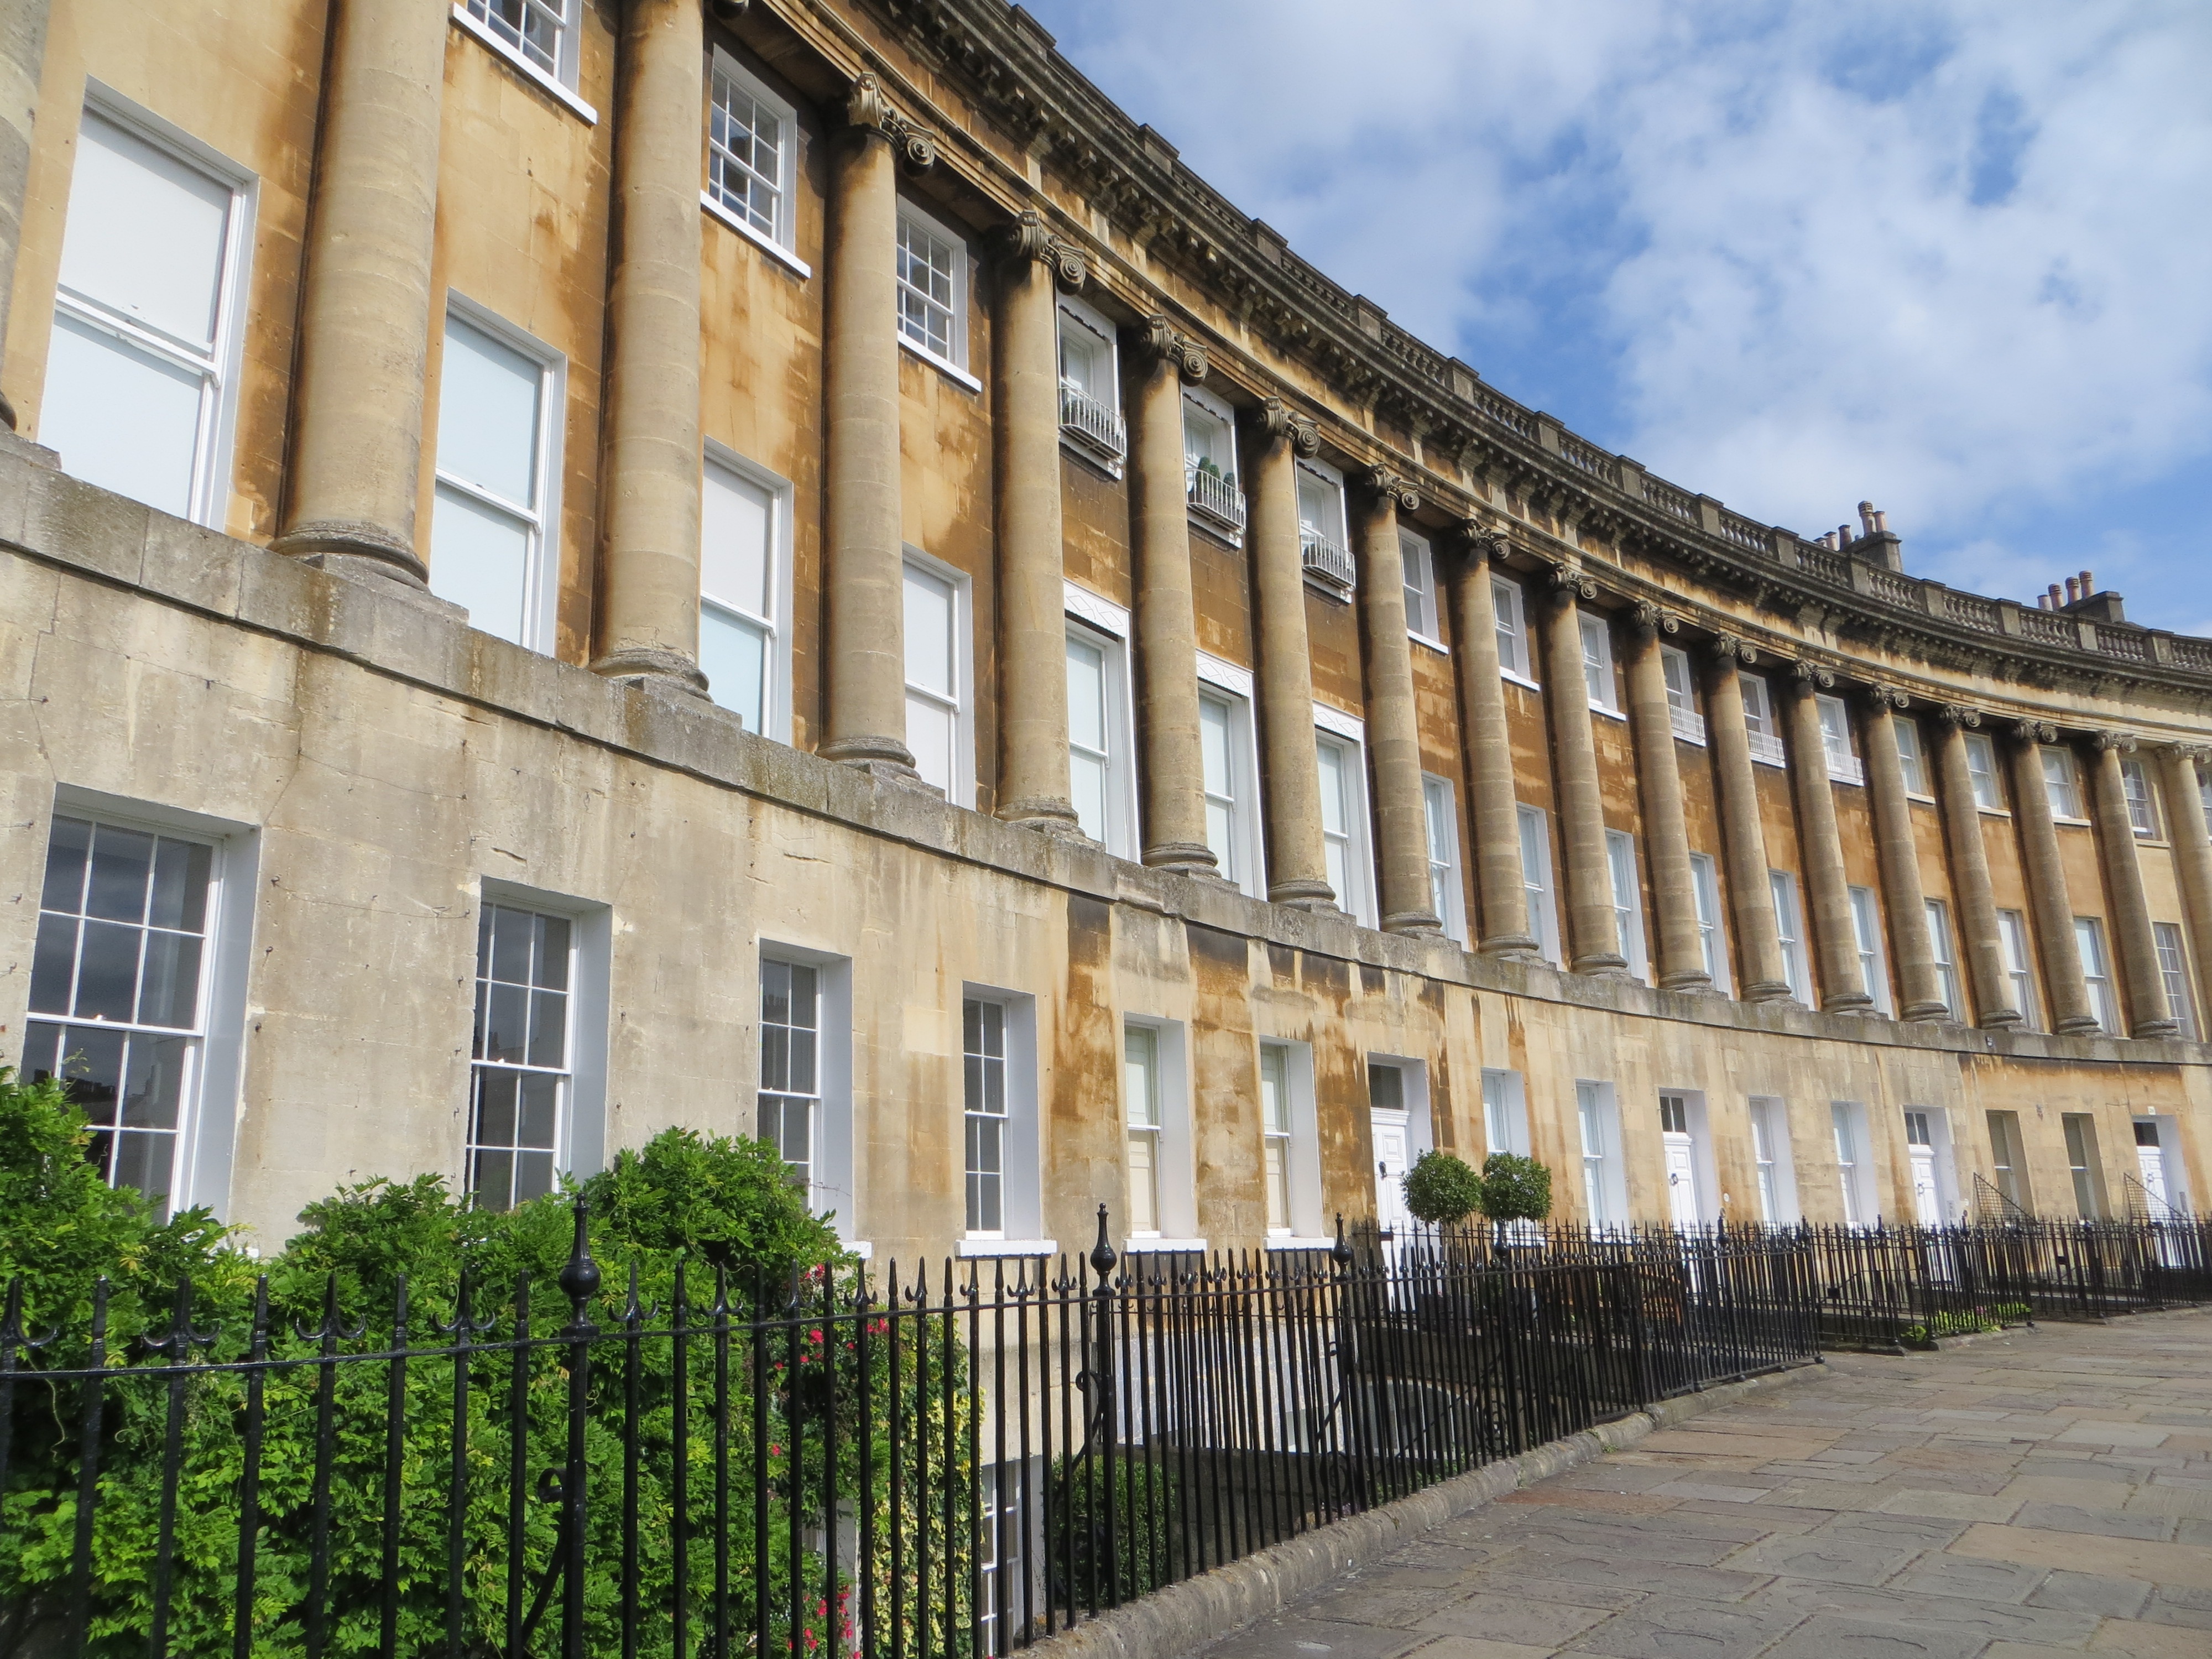
architecture, building, palace, city, monument, plaza, park, landmark, facade, school, bath, estate, neighbourhood, bath park